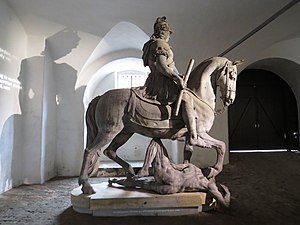
Kongernes Lapidarium / Galleri
Kongernes Lapidarium er et museum, et lapidarium, med skulpturer, naturstensfigurer og gipsmodeller i Christian 4.s Bryghus på Slotsholmen ved Frederiksholms Kanal i København – tæt ved Christiansborg og Det Kongelige Bibliotek. Lapidariet blev officielt åbnet af dronning Margrethe og kulturminister Marianne Jelved den 3. juni 2014.